Bemani

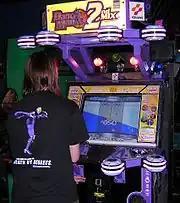
A "Dance Maniax 2nd Mix" arcade cabinet

"Dance Maniax" is an arcade video game controlled by two pairs of infrared motion sensors that detect movement of arms and legs. Several versions have been produced in 2000 and 2001. Instead of the usual concept of dropping notes in the genre (like Beatmania), they scroll up to the top of the screen instead. They can be judged as a "hit" or "miss", depending on the timing accuracy. The game featured a song list from Konami's in-house artists and Dancemania music label.